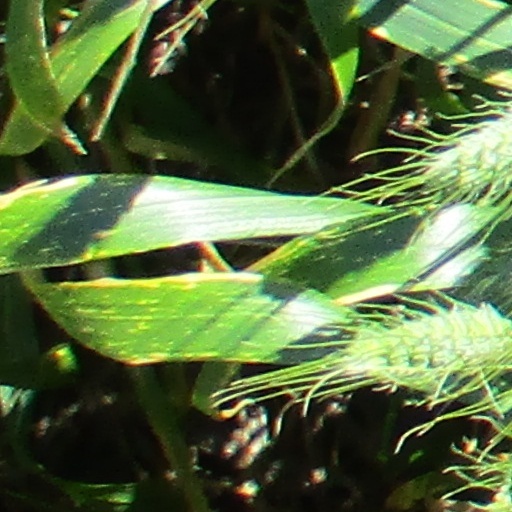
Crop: wheat